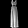
Label: Dress